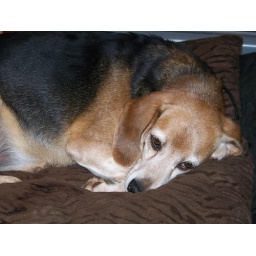
December 2008Storm sleeping in front of the TV